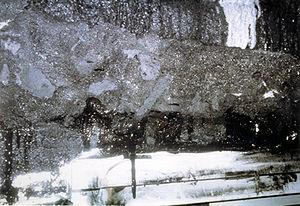
Les silicones, ou polysiloxanes, sont des composés inorganiques formés d'une chaîne silicium-oxygène dans laquelle des groupes se fixent sur les atomes de silicium. Certains groupes organiques peuvent être utilisés pour relier entre elles plusieurs de ces chaînes. Le type le plus courant est le polydiméthylsiloxane linéaire. Le second groupe en importance de matériaux en silicone est celui des résines silicone, formées par des oligosiloxanes ramifiés ou en forme de cage.